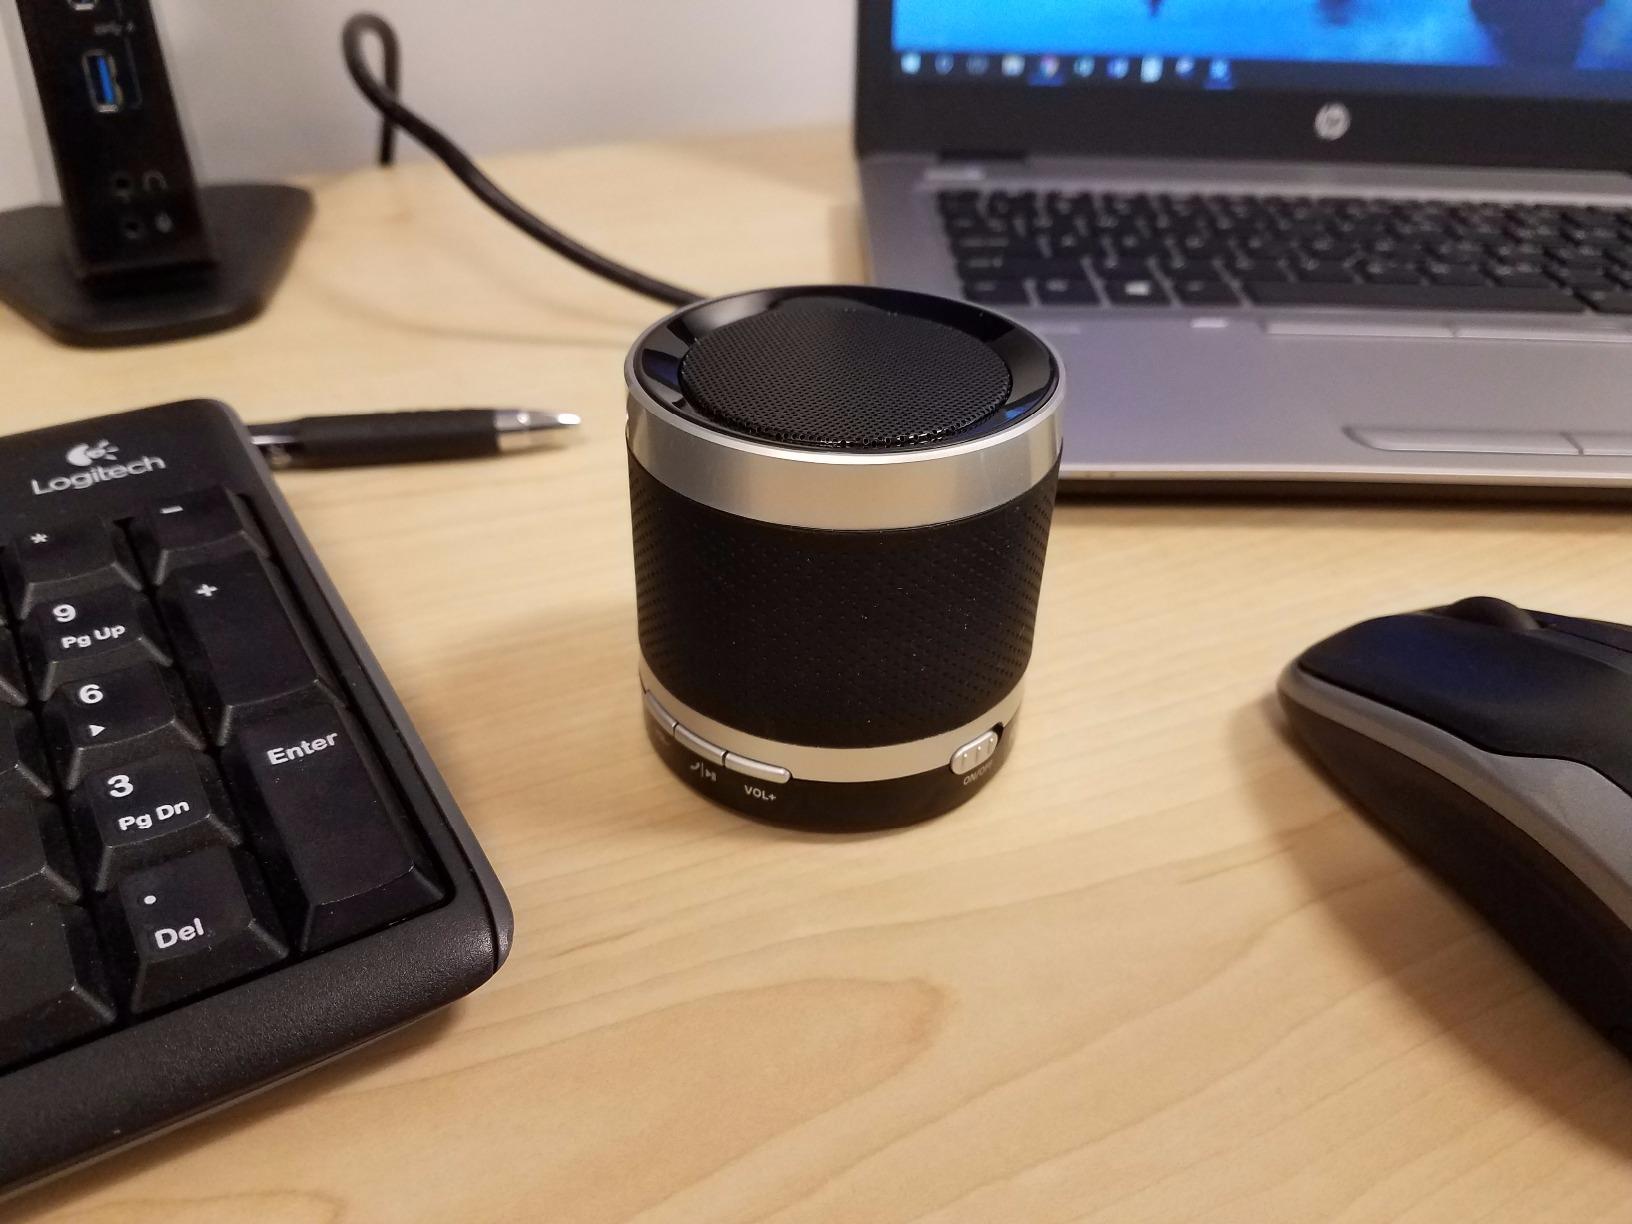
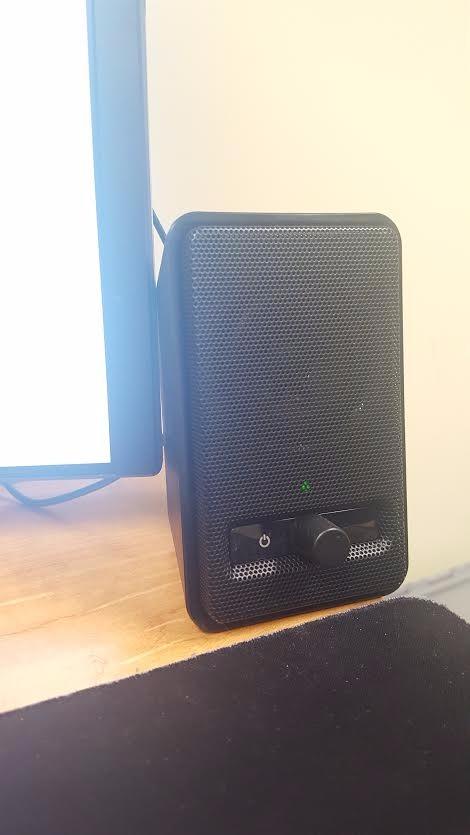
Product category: speaker
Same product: no